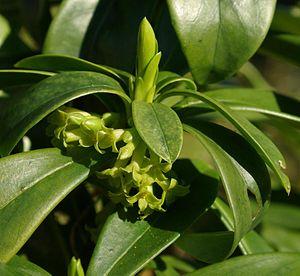
Cette liste de Tracheophyta de Bosnie-Herzégovine, ainsi que d’espèces introduites est un aperçu incomplet d’espèces de mousses, de fougères, de gymnospermes et d’angiospermes citées dans la littérature disponible en langues bosniaque, croate, serbe et serbo-croate. Cet aperçu n’inclue pas des espèces cultivées ni celles occasionnellement introduites.